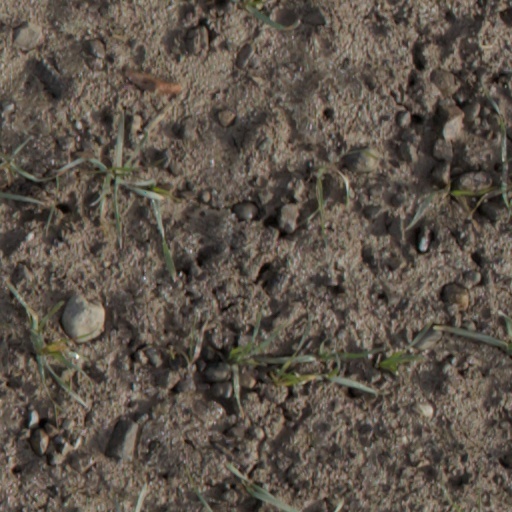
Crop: wheat